Leningrad Oblast

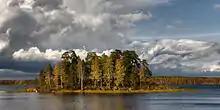
Monrepos Park in Vyborg

Leningrad Oblast is a federal subject of Russia (an oblast). The oblast has an area of and a population of 2,000,997 (2021 Census); up from 1,716,868 recorded in the 2010 Census. Leningrad Oblast is highly industrialized. Its administrative center and largest city is Gatchina.